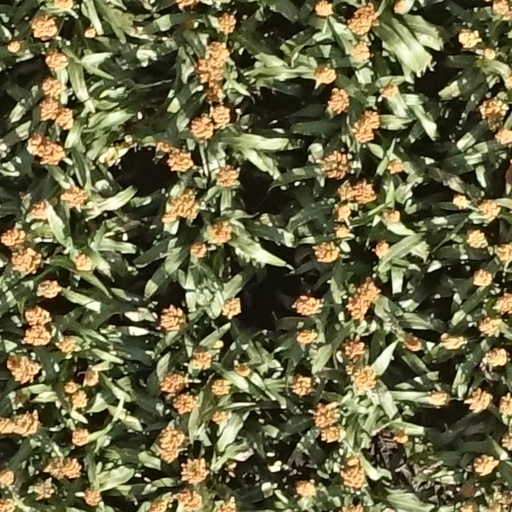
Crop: sorghum